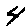
Label: 4